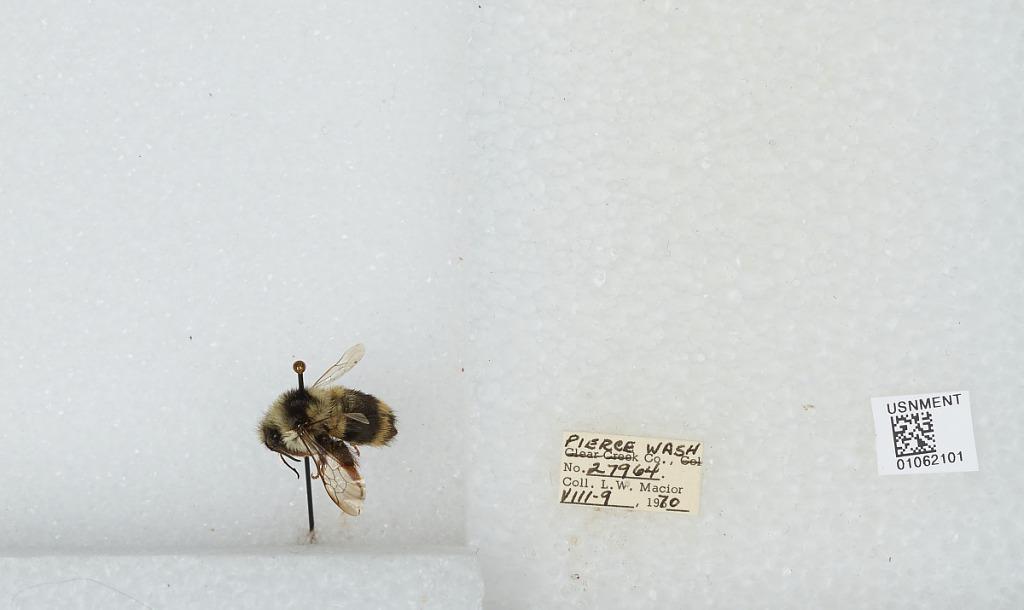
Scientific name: Bombus bifarius nearcticus
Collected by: L. Macior
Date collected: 1970-8-9
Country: United States
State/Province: Washington
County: Pierce
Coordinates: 47.05, -122.12